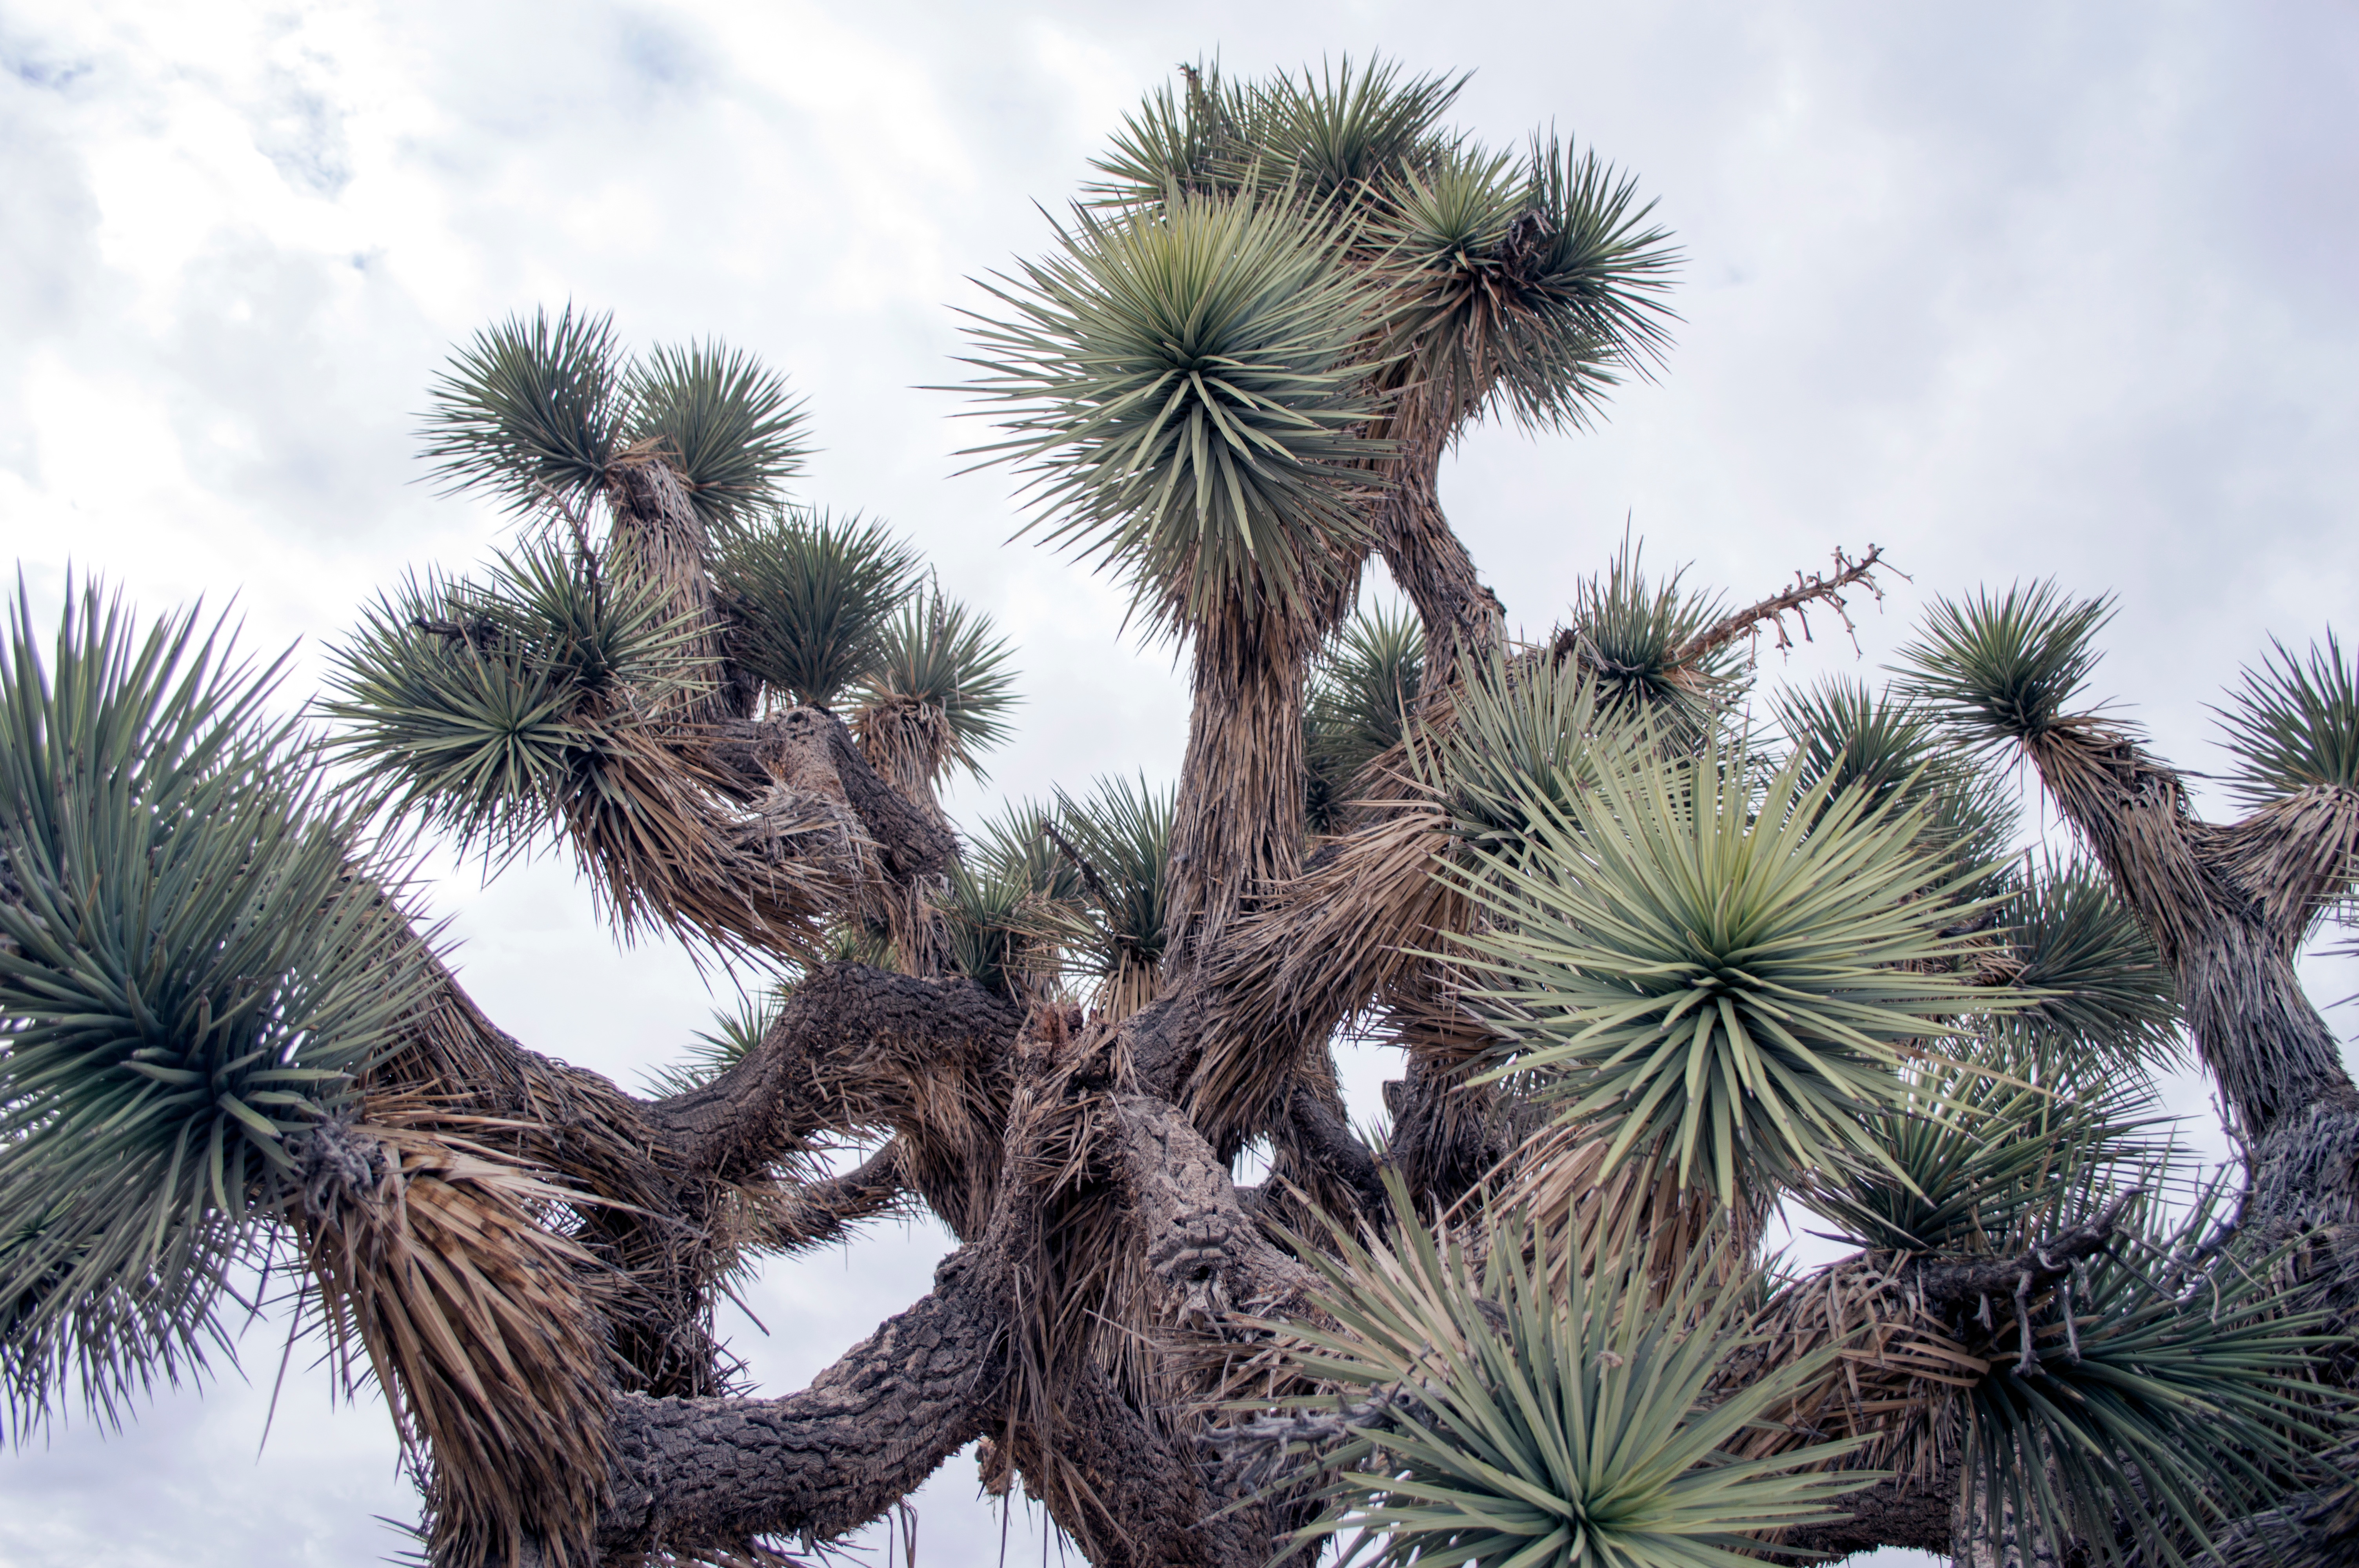
tree, branch, winter, plant, flower, botany, fir, flora, spruce, flowering plant, date palm, woody plant, land plant, arecales, palm family, borassus flabellifer